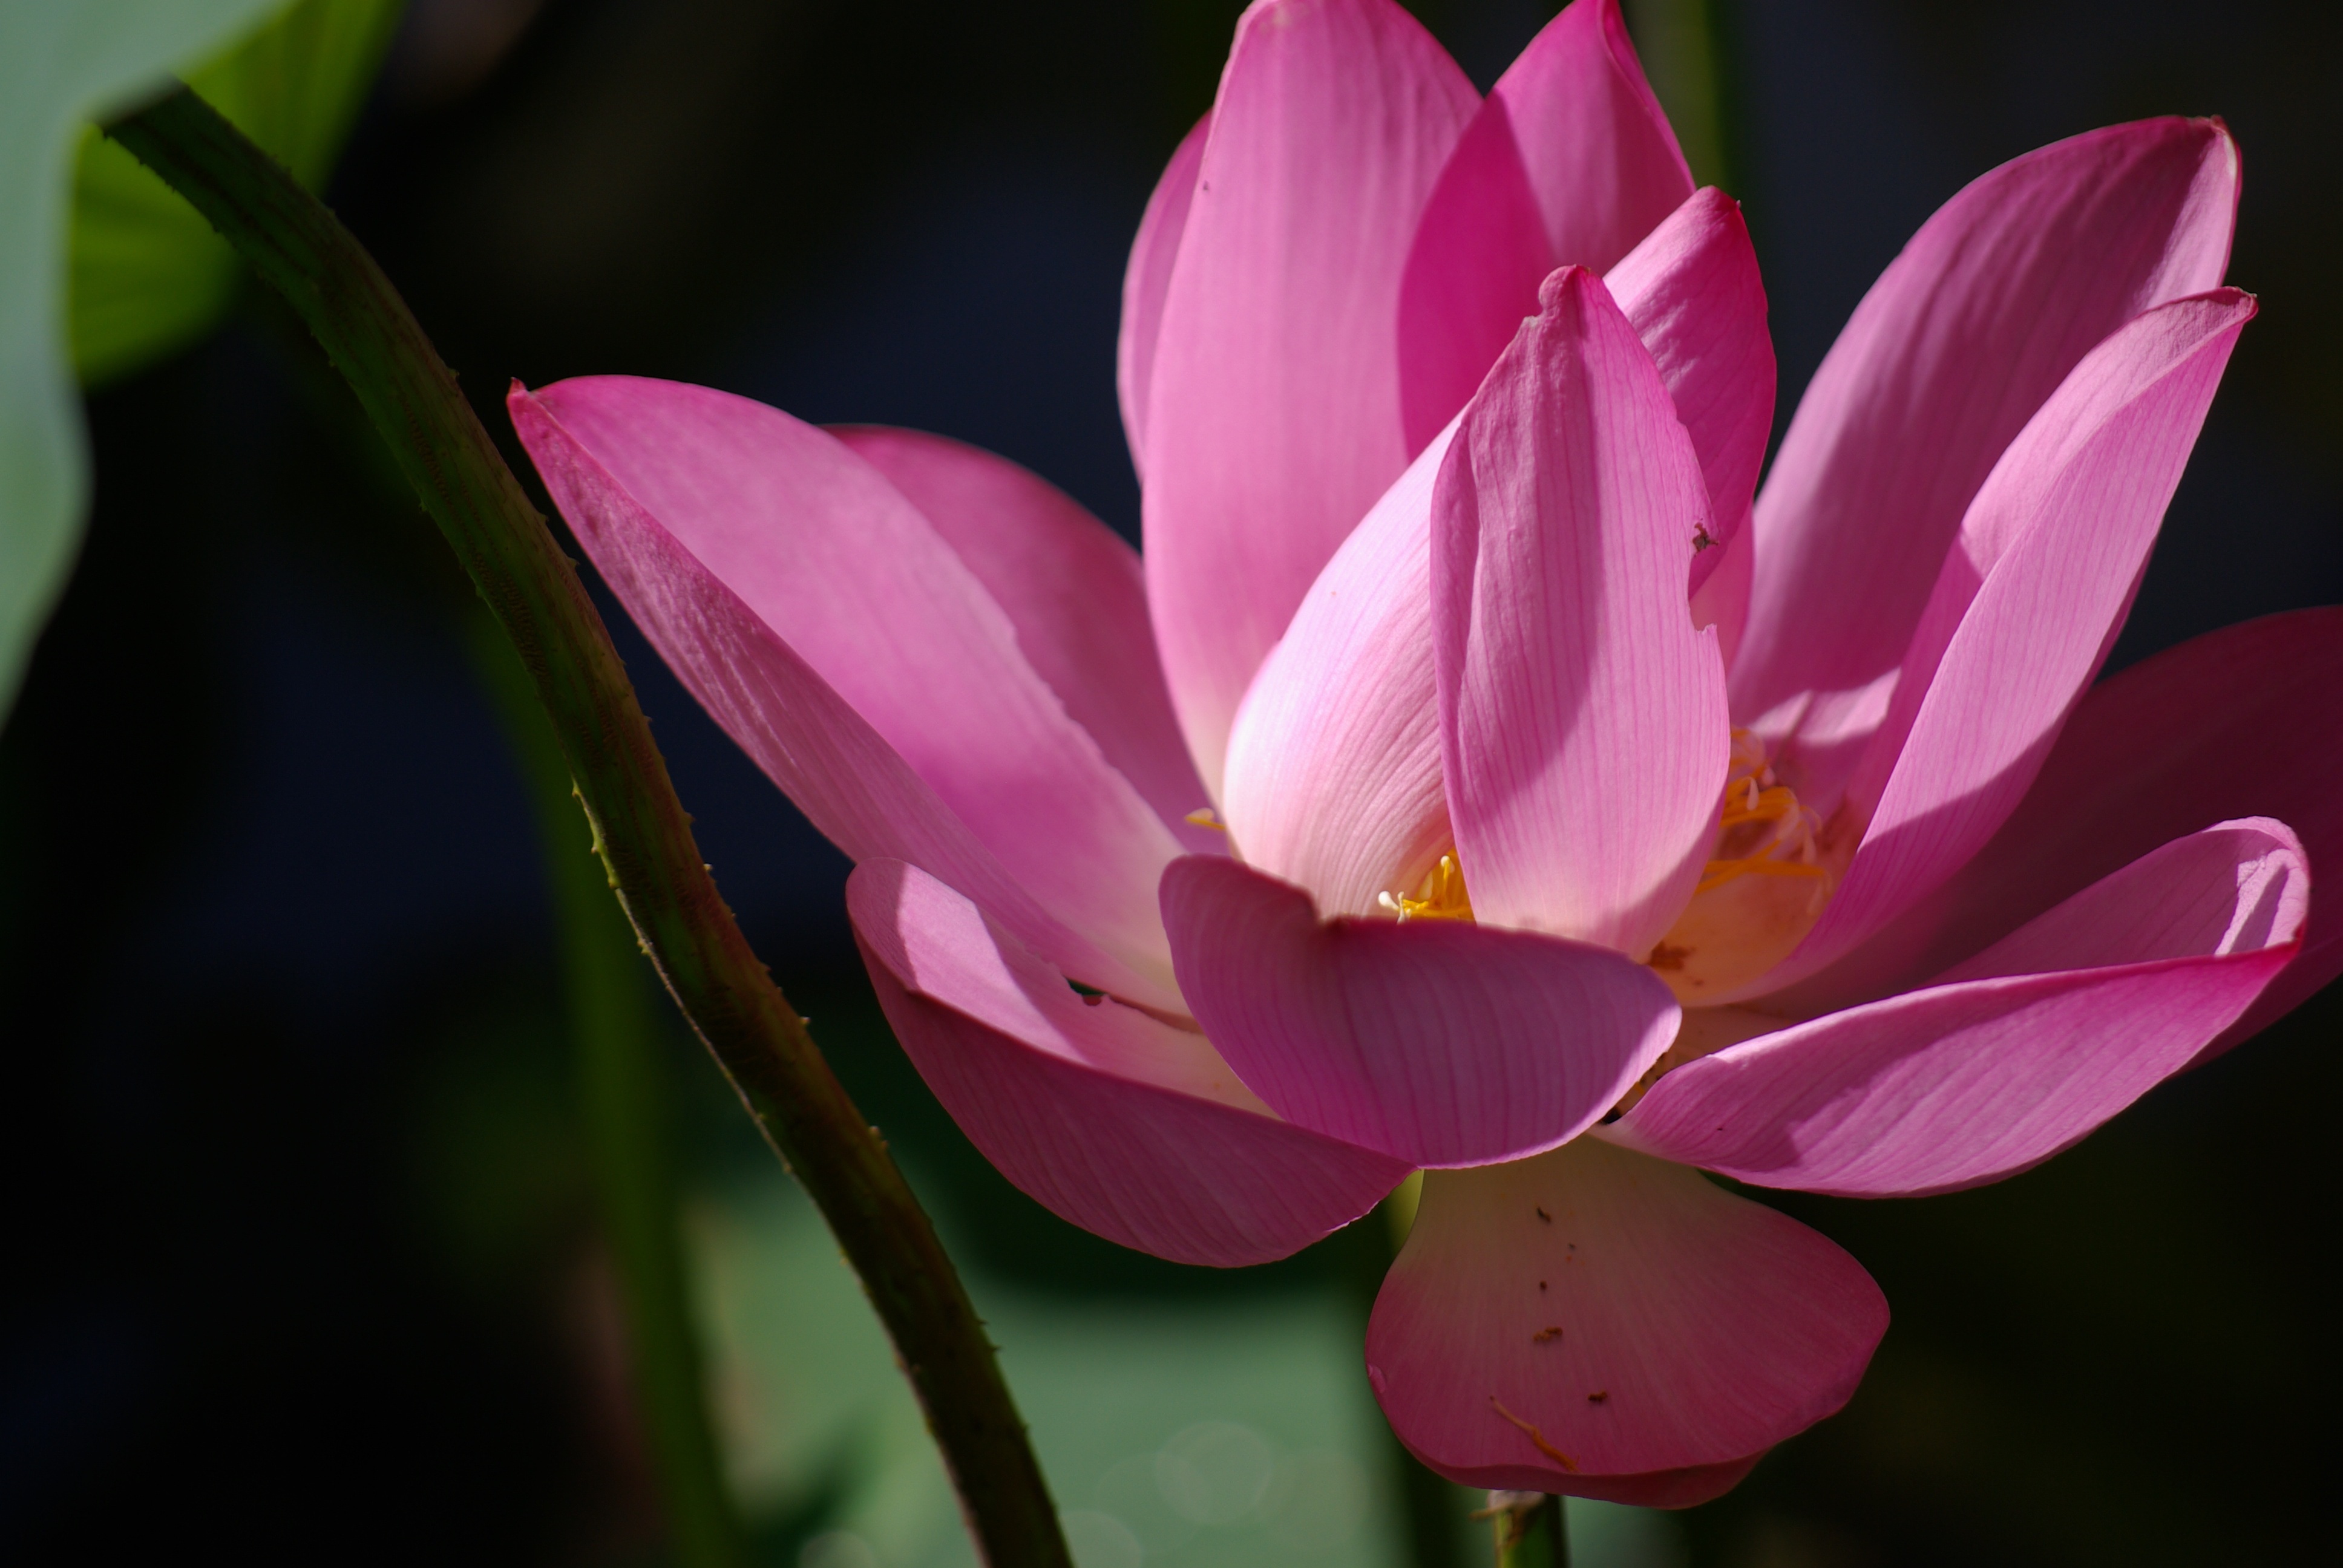
blossom, light, plant, sunshine, flower, petal, green, natural, fresh, pink, sacred lotus, aquatic plant, flora, lotus, macro photography, flowering plant, flowers and plants, plant stem, land plant, lotus family, proteales